Jan Brożek

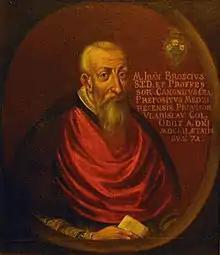

Jan Brożek or Johannes Broscius (November 1585 – 21 November 1652) was the most prominent Polish mathematician of his era and an early biographer of Copernicus. He held numerous ecclesiastical offices in the Catholic Church and was associated with the Kraków Academy for his entire career.